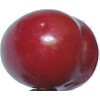
Label: Cherry 2